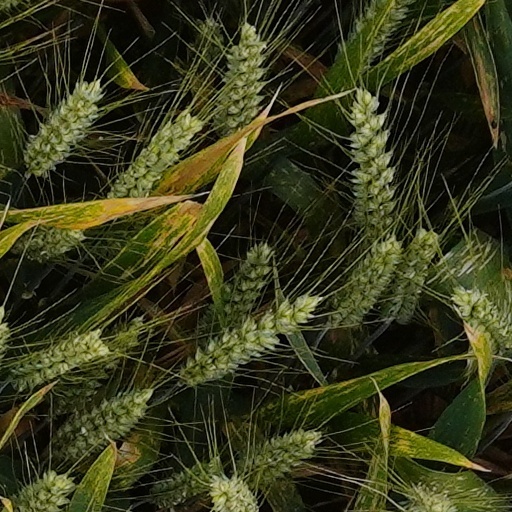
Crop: wheat